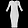
Label: Dress